Norteños

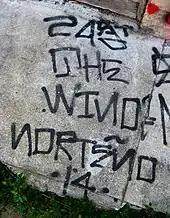
Tagging (graffiti) to vandalize a rival gang's territory

On January 9, 2005, in Ceres, California, in Stanislaus County, Officer Sam Ryno was the first to respond to a call about a man with a gun in front of George's Liquors. Andres Raya, a U.S. Marine on leave after serving in Iraq, was armed with an SKS rifle and opened fire on officers, hitting Officer Ryno and killing Sergeant Stevenson. Raya was shot dead some time later after he opened fire on SWAT team members.